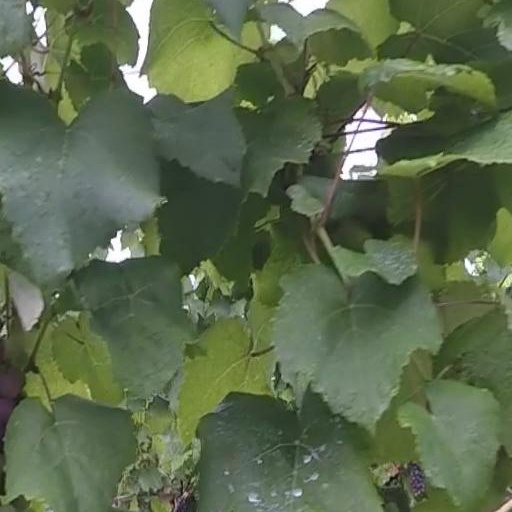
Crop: grape